Marshall's Hotel

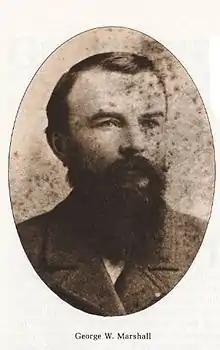
George W. Marshall

George Marshall had a U.S. government mail contract to carry mail from Virginia City, Montana to Mammoth Hot Springs in 1879. It was cancelled at the end of that year. The route from Virginia City to Mammoth took Marshall over the Madison Plateau on the "Old Fountain Pack Trail" (abandoned today). This trail passed right by the confluence of the Firehole River and Nez Perce Creek on its way to Mammoth. Upon losing his mail contract, Marshall chose to build a cabin on the Firehole River with the aim of servicing visitors to the park.